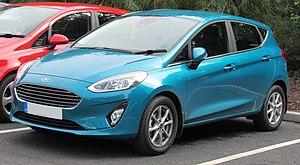
Ford of Europe AG est la filiale européenne de Ford fondée en 1967, dont le siège est à Cologne, Allemagne.
Depuis 1976, la Ford Fiesta est un modèle d'automobile 3-5 portes produit par le constructeur américain Ford et sa filiale Ford Europe. Six versions successives de la Fiesta sont conçues depuis sa création. La petite Ford est produite uniquement en Europe jusqu'en 1996, mais depuis le modèle et des variantes sont aussi produites dans les pays émergents pour ces-dits marchés. Cette citadine polyvalente, à l'origine destinée au marché européen, est désormais également commercialisée sur d'autres continents.